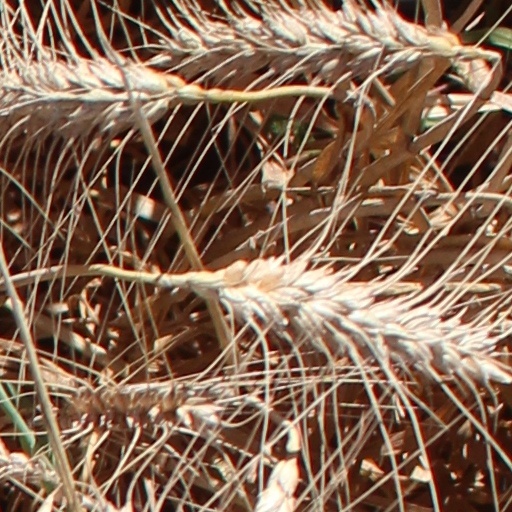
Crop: wheat